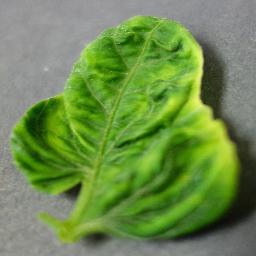
Label: Tomato___Tomato_Yellow_Leaf_Curl_Virus